Mellah of Fez

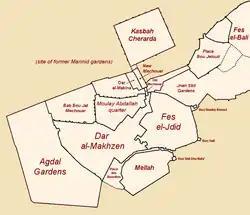
Layout of Fes el-Jdid, the Marinid royal city founded in 1276, showing the Mellah to the south

Fez had long hosted the largest and one of the oldest Jewish communities in Morocco, present since the city's foundation by the Idrisids (in the late 8th or early 9th century). They lived in many parts of the city alongside the Muslim population, as evidenced by the fact that Jewish houses were purchased and demolished for the Almoravid expansion of the al-Qarawiyyin Mosque (located at the center of the city), and by the claims of Maimonides' residence in what later became the Dar al-Magana (in the western part of the city). Nonetheless, since the time of Idris II (early 9th century) the Jewish community was more or less concentrated in the neighbourhood known as Foundouk el-Yihoudi ("hotel/warehouse of the Jew") near Bab Guissa in the northeast of the city. The city's original Jewish cemetery was also located near here, just outside the gate of Bab Guissa.